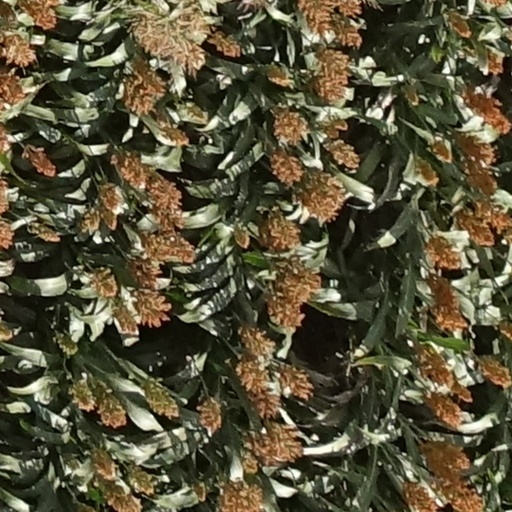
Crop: sorghum